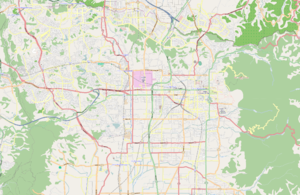
L'université préfectorale de Nara est une université publique située à Nara, préfecture de Nara au Japon. L'institution prédécesseur de l'école est fondée en 1953 et reçoit son accréditation comme université en 1990.
L'Université d'éducation de Nara est une université nationale japonaise, située à Nara dans la préfecture de Nara.
La gare de Kintetsu-Nara est une gare ferroviaire terminus de la ville de Nara, dans la préfecture de même nom au Japon. La gare est gérée par la compagnie Kintetsu.
Les Rouleaux des légendes du mont Shigi, aussi traduits en Rouleaux illustrés des antécédents du monastère du mont Shigi ou Légendes du temple du mont Shigi, forment un exemple remarquable de l’emaki, un art pictural japonais dont les bases ont été importées de Chine vers le VIᵉ siècle. Datant approximativement de la fin de l’époque de Heian et réalisés à l’encre de Chine et couleurs sur papier, ils illustrent la biographie romancée du moine Myōren et les légendes qui entourent le monastère bouddhique Chōgosonshi construit sur un versant du mont Shigi, dans l’ancienne province de Yamato. Son classement au titre de trésor national du Japon en 1951 le désigne comme chef-d’œuvre artistique d’une valeur exceptionnelle du patrimoine culturel du Japon et garantit sa conservation et sa protection par l’État japonais. Au-delà de sa valeur artistique, l’œuvre livre un témoignage historique sur la vie quotidienne des gens ordinaires de l’époque de Heian. Les scènes peintes qui se succèdent décrivent des hommes et des femmes au travail, voyageant ou recevant des hôtes.